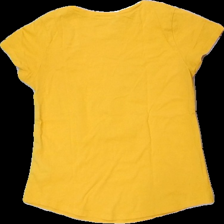
View: back
Type: T-shirt
Category: Ladies
Brand: Not in the list
Brand text on label: Fb sister
Colors: Brown, Orange, Black, Green, Pink, White
Material: 100% bomull
Pattern: Animal print
Cut: C-collar
Size: XS
Season: All
Price range: <50
Recommended usage: Reuse
Description: y-shirt med tryck